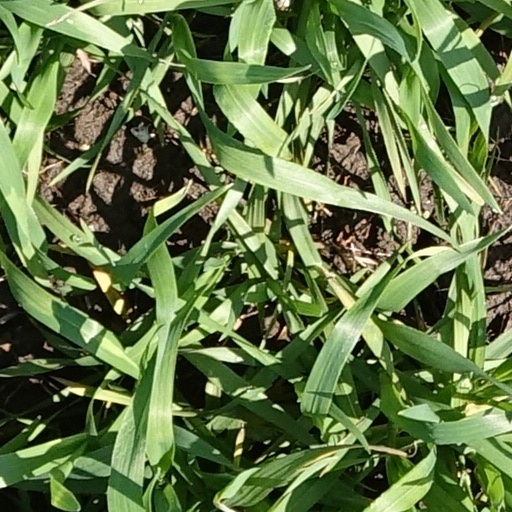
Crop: wheat